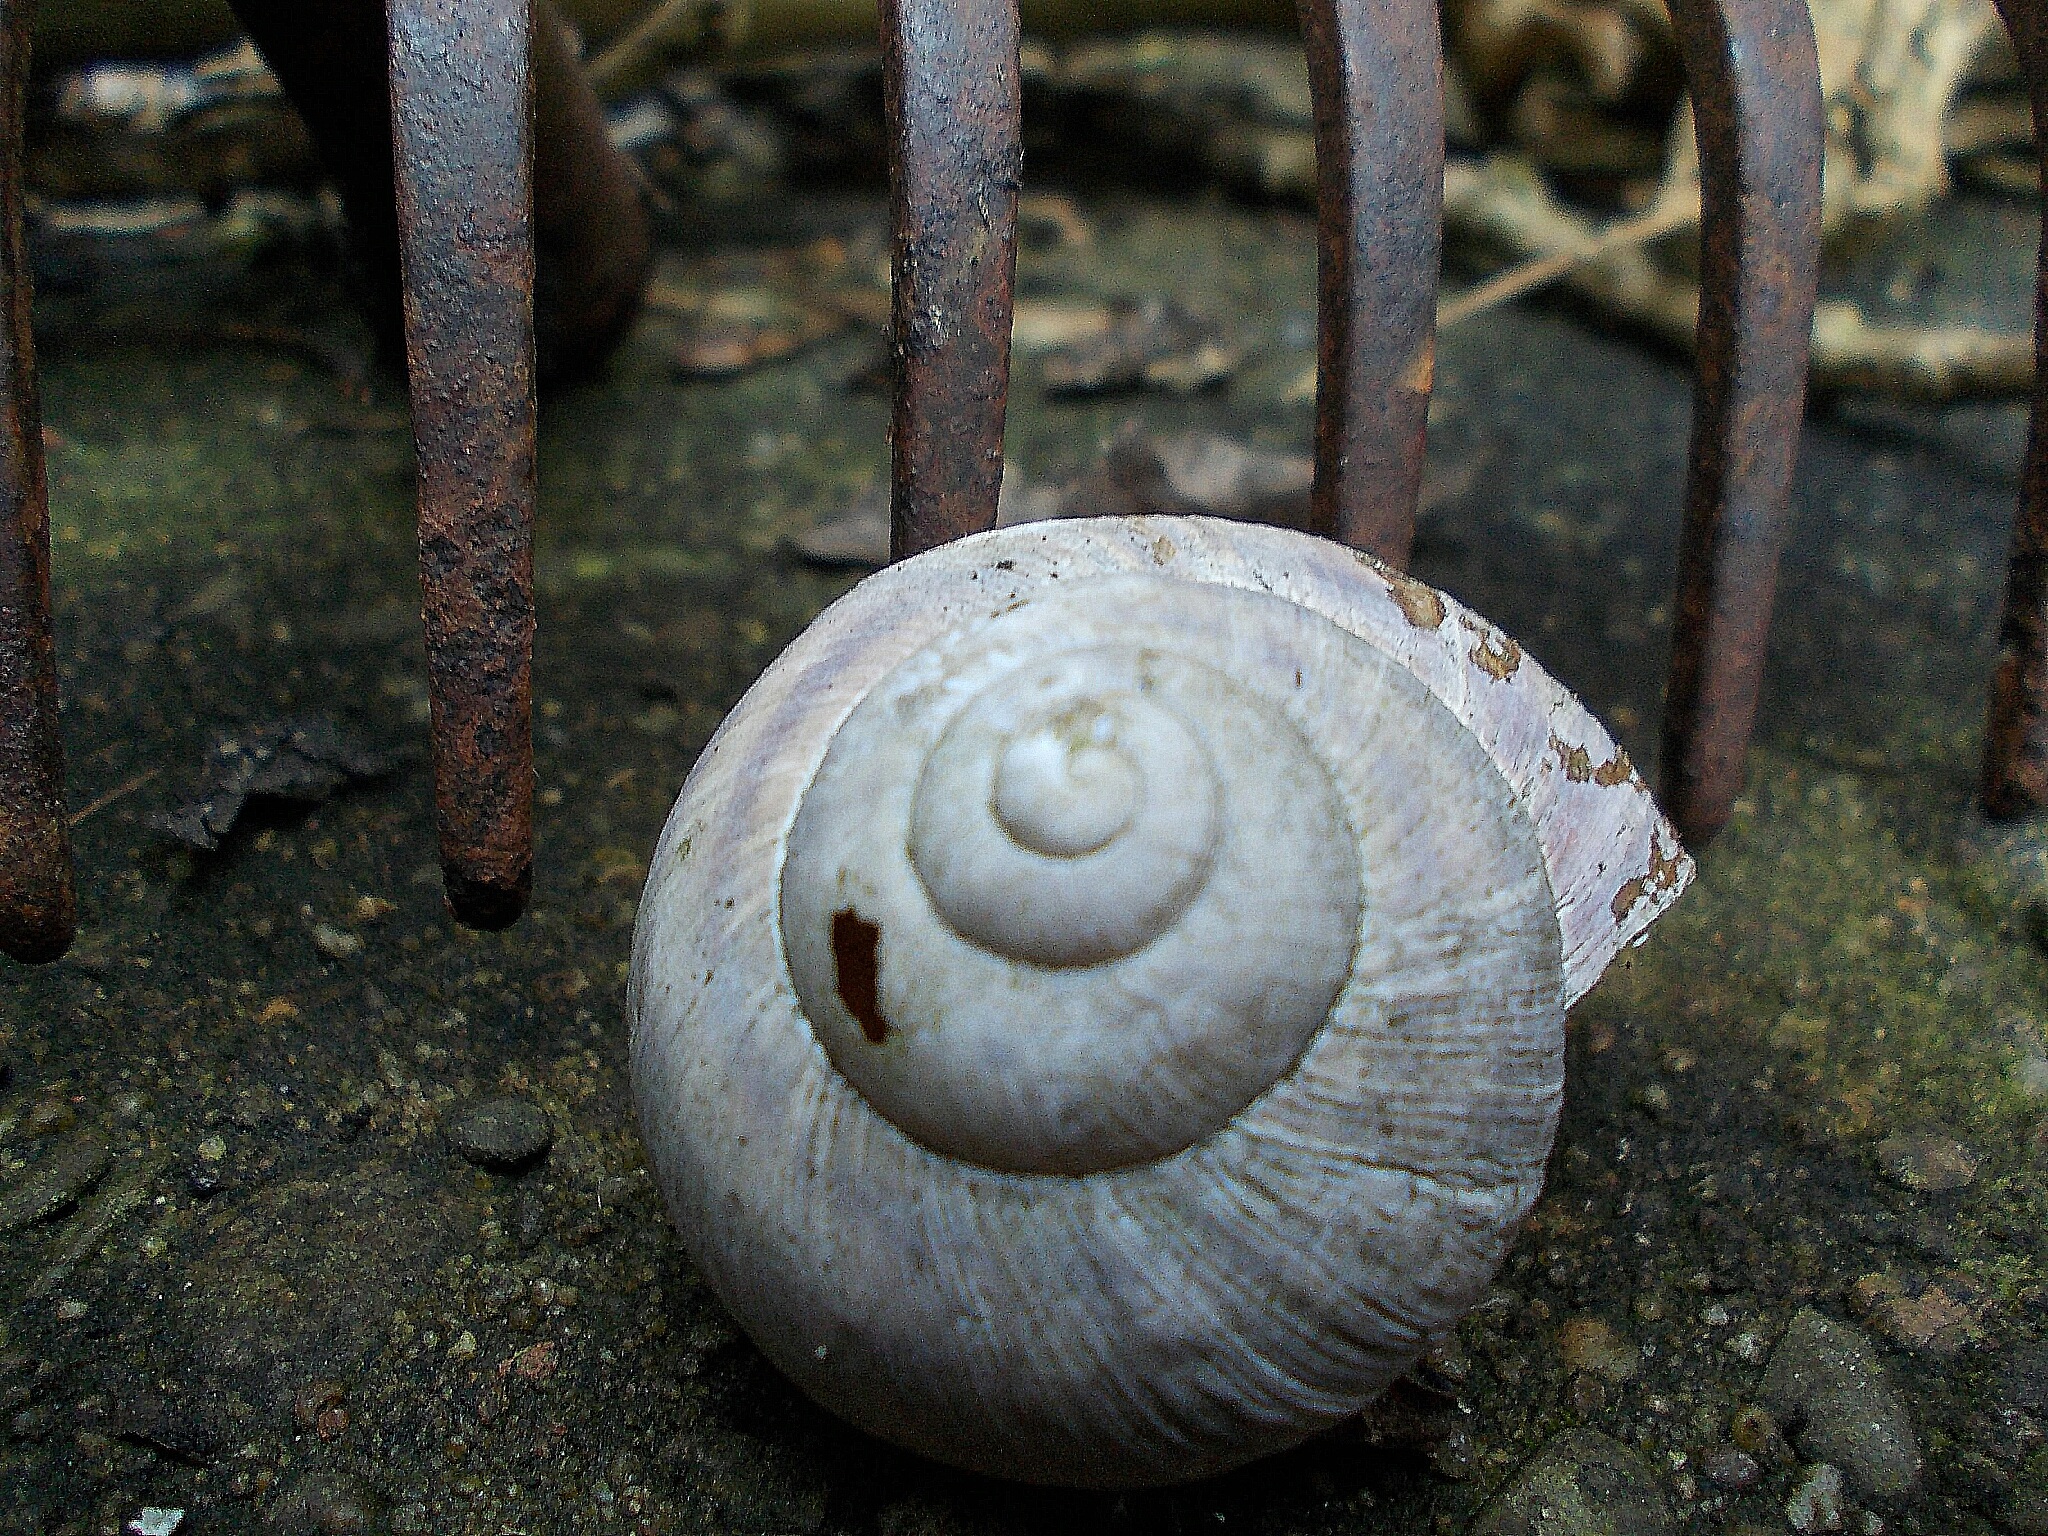
nature, vineyard, wildlife, decoration, garden, fauna, shell, invertebrate, snail, rusty, iron, artifact, country life, on the land, kashi chic